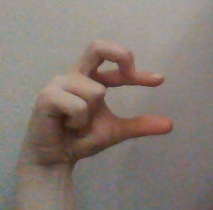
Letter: thal